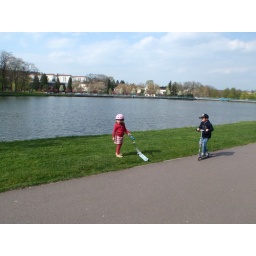
scooter girl ends up in the grass